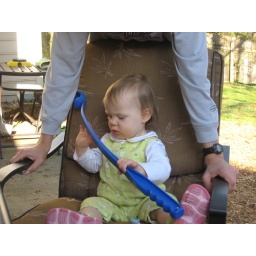
big girl in the patio chair